Ten Giant Warriors

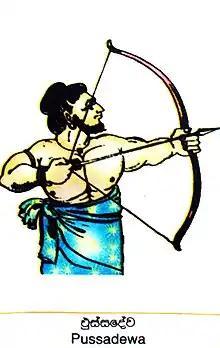
A

According to the Mahãvamsa (chapter 23, verse 82-89) Phussadeva was born the son of Uppala from Dewa (people) in a village named Gavita near the Cittalapabbata temple. As a young boy visiting the temple Phussadeva is said to have been able to blow conch shells so loudly that they sounded like thunder, thus being named Ummadaphussadeva. Phussadeva became a renowned archer who never missed his mark. He was described as being an extraordinarily expert archer, who shot, by "flash of lightning", or through a horse -hair, or a cart filled with sand, as well as through hides a hundred-fold thick, through an Asoka plank eight inches, an Udumbara plank sixteen inches thick, a plate of iron as well as four inches thick plate of brass. And his arrow would fly the distance of eight usabhas and through water one usabha (Mahãvamsa, pg. 92). An usabha is 149 cubits or about 204 feet ("SINHALA BOWS", Henry Parker)